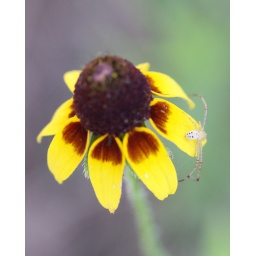
doesn't get any better than this, yellow flower, a walk in the park, clear skies, and a spider